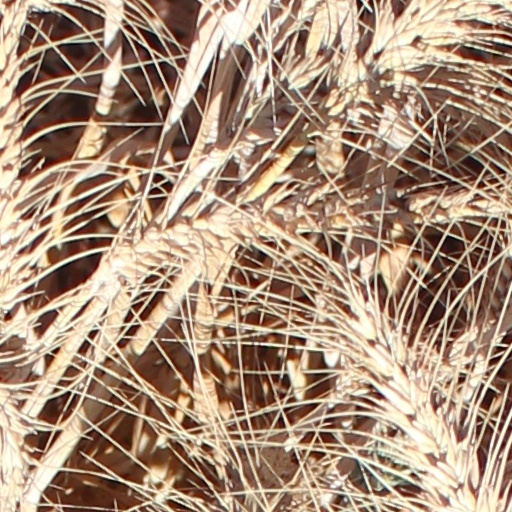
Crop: wheat